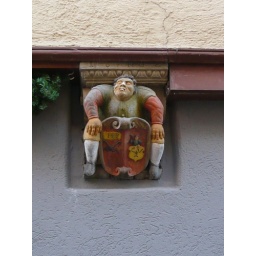
Sitting Man in old-fashioned clothes sitting behind a shield.